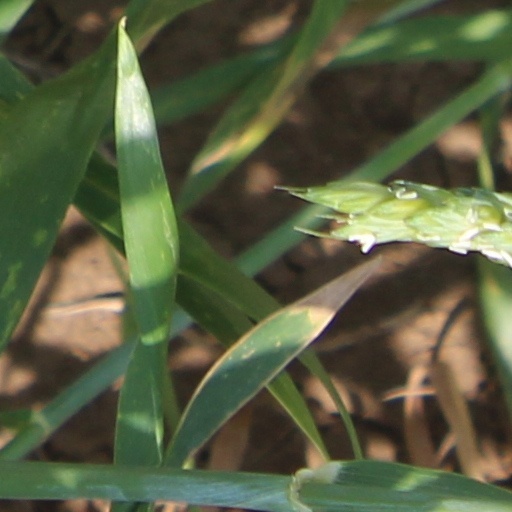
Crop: wheat